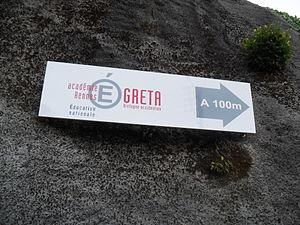
La signalisation du GRETA de fr:Morlaix
En France, un Greta est un groupement d'établissements publics locaux d'enseignement qui fédèrent leurs ressources humaines et matérielles pour organiser des actions de formation continue pour adultes. Le Greta fait partie du ministère de l'Éducation nationale. Depuis le décret 2019-317, les GRETA ont aussi en charge l'apprentissage.